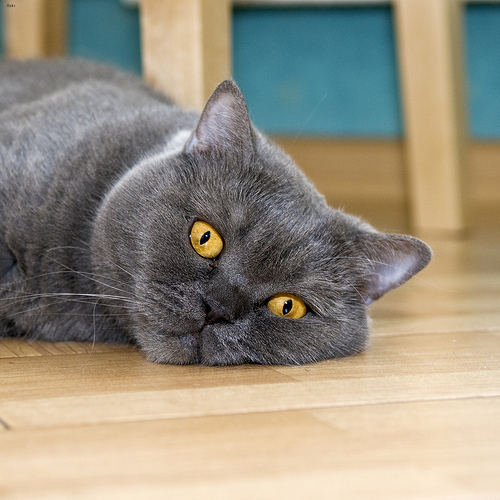
Breed: british shorthair